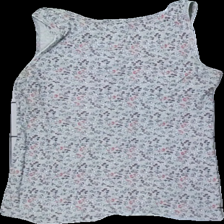
View: back
Type: Tank top
Category: Ladies
Brand: Not in the list
Brand text on label: Asic
Colors: Grey, Pink, Blue, Multicolor
Material: unknown
Pattern: Floral print
Cut: Tight
Size: L
Stains: Major
Damage: stain
Damage location: bottom center
Damage 2: stain
Damage 2 location: top left
Damage 3: damaged hem
Damage 3 location: bottom center
Price range: <50
Recommended usage: Export
Description: floral print tank top